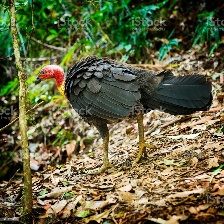
Species: BUSH TURKEY
Scientific name: ALECTURA LATHAMI